Jind Kaur

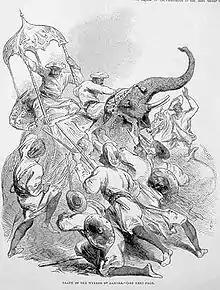
The killing of Jawahar Singh on 21 September 1845, as portrayed in the 'Illustrated London News"

After the death of Ranjit Singh, Jind Kaur and her son lived in relative obscurity under the care of Raja Dhian Siṅgh at Jammu that was governed by his brother Gulab Singh. On 16 September 1843, after the assassination of Maharaja Sher Singh and his "wazir" (vizier), the army proclaimed the 5-year-old Duleep Singh as sovereign. At first the new wazir, Hira Singh, took little notice of the young Maharaja and his mother. Jind Kaur became fiercely defensive of the rights of her son and pleaded with the regimental committees to protect his position asking 'who is the real sovereign, Duleep Singh or Hira Singh? If the former, then the Khālsā should ensure that he was not a king with an empty title.' The council supported her and she gradually became the symbol of sovereignty. She took control of the government with the approval of the army and cast off her veil. As Regent, she reconstituted the Supreme Council of the Khalsa and restored a balance between the army and the civil administration. She held court, transacted State business in public and reviewed and addressed the troops.